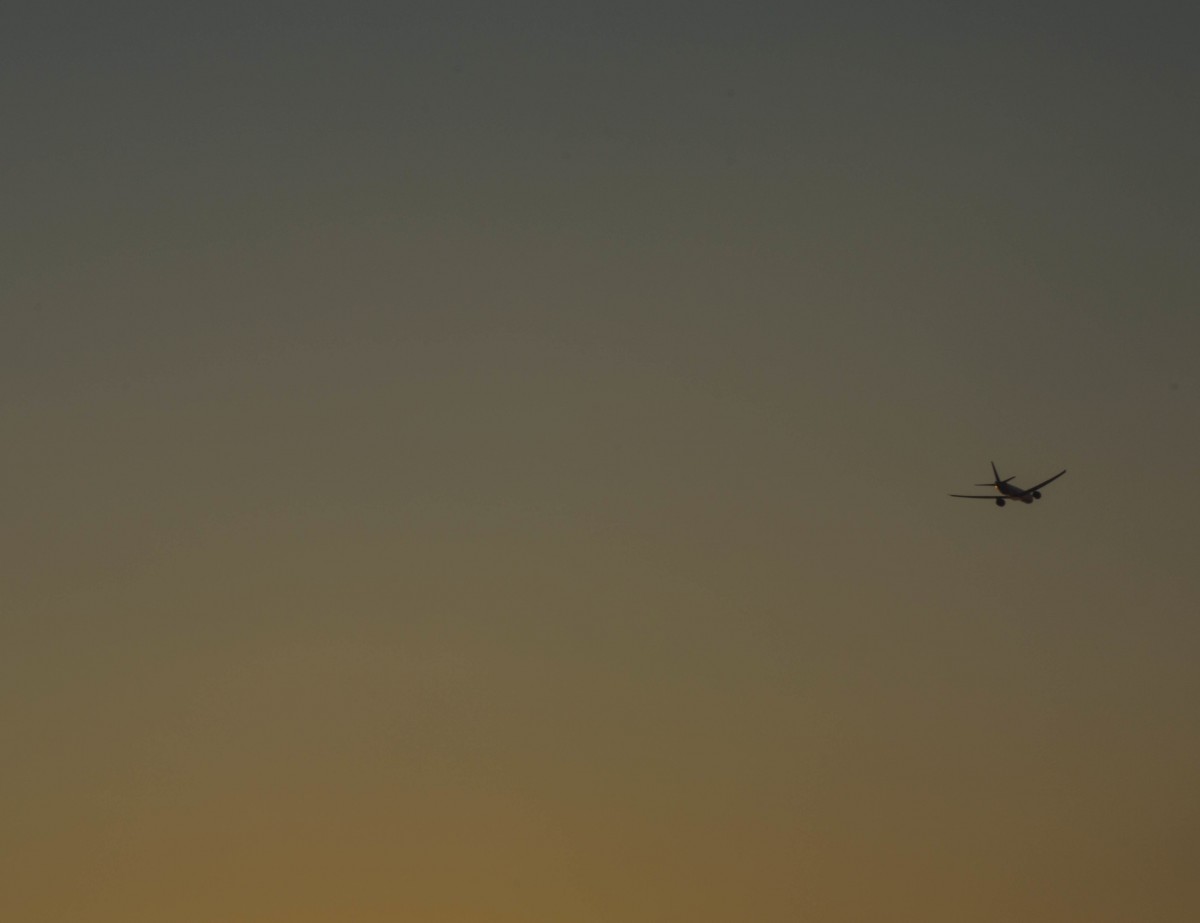
Tags: wing, cloud, sky, sunrise, sunset, morning, dawn, airplane, flight, atmospheric phenomenon